Express trains in India

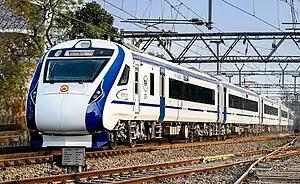
Introduced in 2019, Vande Bharat Express is the fastest express train in India.

In December 2009, the Ministry of Railways of Government of India envisaged the implementation of regional high-speed rail projects to provide services at , and planning for corridors connecting commercial, tourist, and pilgrimage hubs. On 25 July 2013, Government of India established the High Speed Rail Corporation for the implementation of high-speed rail corridor projects and in 2014, the Diamond Quadrilateral high speed rail project was approved by the government. In April 2016, the WAP-5 hauled Gatimaan Express became the fastest commercial train in India, with a maximum operational speed of . In 2018, Integral Coach Factory in Chennai, rolled out a semi-high-speed EMU train-set, capable of reaching . In 2019, the first Vande Bharat Express entered commercial service with a maximum operational speed of . The actual operating speed was much lower due to track restrictions and congestion with top speeds restricted to for most trains. In December 2023, two modified WAP-5 locomotives were used to haul the Amrit Bharat train-set in a push-pull configuration, capable of reaching speeds of up to .